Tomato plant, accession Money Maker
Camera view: vertical (180 deg); turntable rotation: 120 degrees
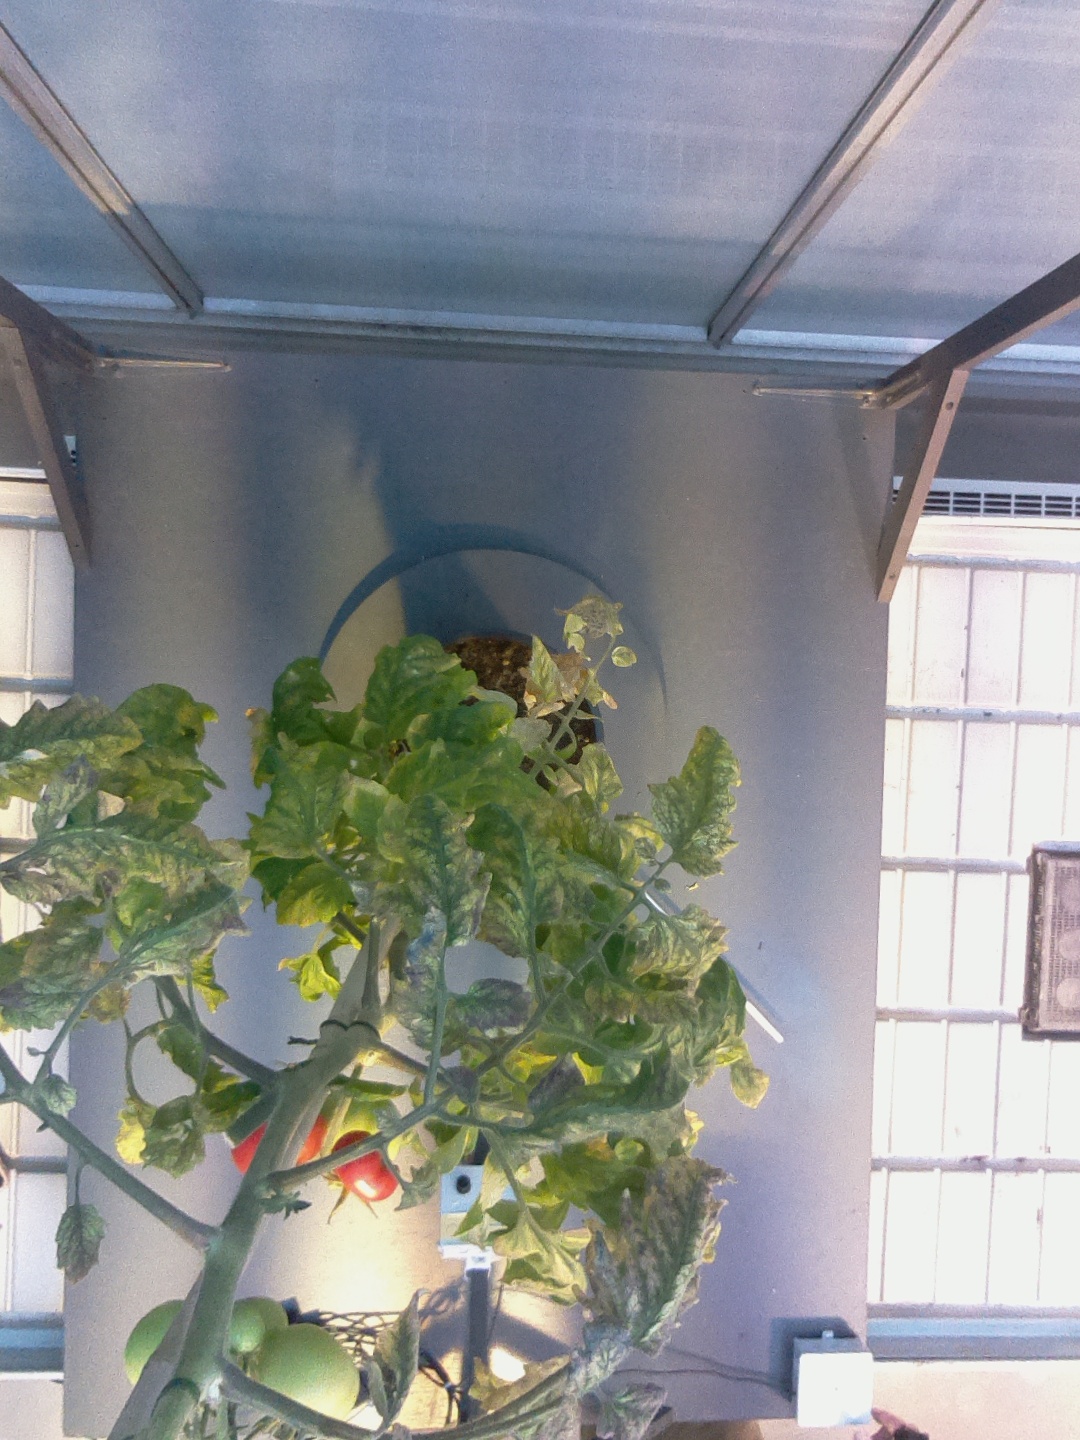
BBCH growth stage 82: 20%-30% of fruits show typical fully ripe color